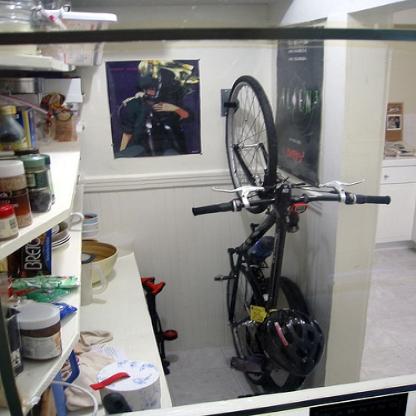
Scene: Indoor